Carbon dioxide flooding

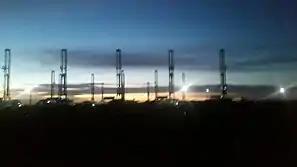
Drilling rigs in the Permian Basin, where much of the CO2 flooding occurs in the United States.

Sandstone and carbonate reservoirs (such as limestone or dolomite) are preferred for this method over reservoirs with ultra-low permeability such as shale due to the risk of CO channeling through hydraulic or natural fractures in the rock. CO flooding is still sometimes used in these instances, but usually using the "huff and puff" CO injection method, which allows the CO to soak in a reservoir after being pumped in through the injection well for a period of time before the production well is opened and put back into functionality. This method reduces the chances of unwanted channeling, and increases the amounts of oil that may be recovered as opposed to the more common CO injection water alternating gas process (WAG) or by following a soak of CO with steam.